Battle of New Orleans order of battle: British

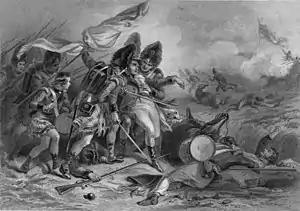
The "Death of Pakenham at the Battle of New Orleans" by F. O. C. Darley shows the death of British Maj. Gen. Sir Edward Pakenham on 8 January 1815. This romanticised portrayal, dating from 1860, has British soldiers wearing Bearskin caps, a headdress not worn since the American Revolutionary War

- Brevet Major Edward Nicolls accompanied by less than 100 Seminole, Creek, and Choctaw warriors. Among them were the Hitchiti Indian chief Kinache.